History of medieval Cumbria

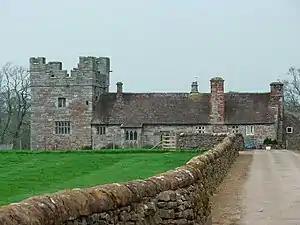
Yanwath hall - a semi-fortified house near Penrith

David and his son, Earl Henry, seem to have ruled jointly. They gave north Westmorland (around Appleby), in the late 1130s, to Hugh de Morville. David's nephew, William became lord of Allerdale, Skipton and Craven. The previous lordship grants that David had made north of the border (as it had been under Henry I) were maintained (that is: Annandale under Robert de Brus, 1st Lord of Annandale, Eskdale, Ewesdale and Liddesdale). Likewise, the lordships south of what had been the border were also kept (that is: Liddel, Kirklinton, Scaleby, Wigton and Burgh-by-Sands). The diocese of Carlisle was also accepted.